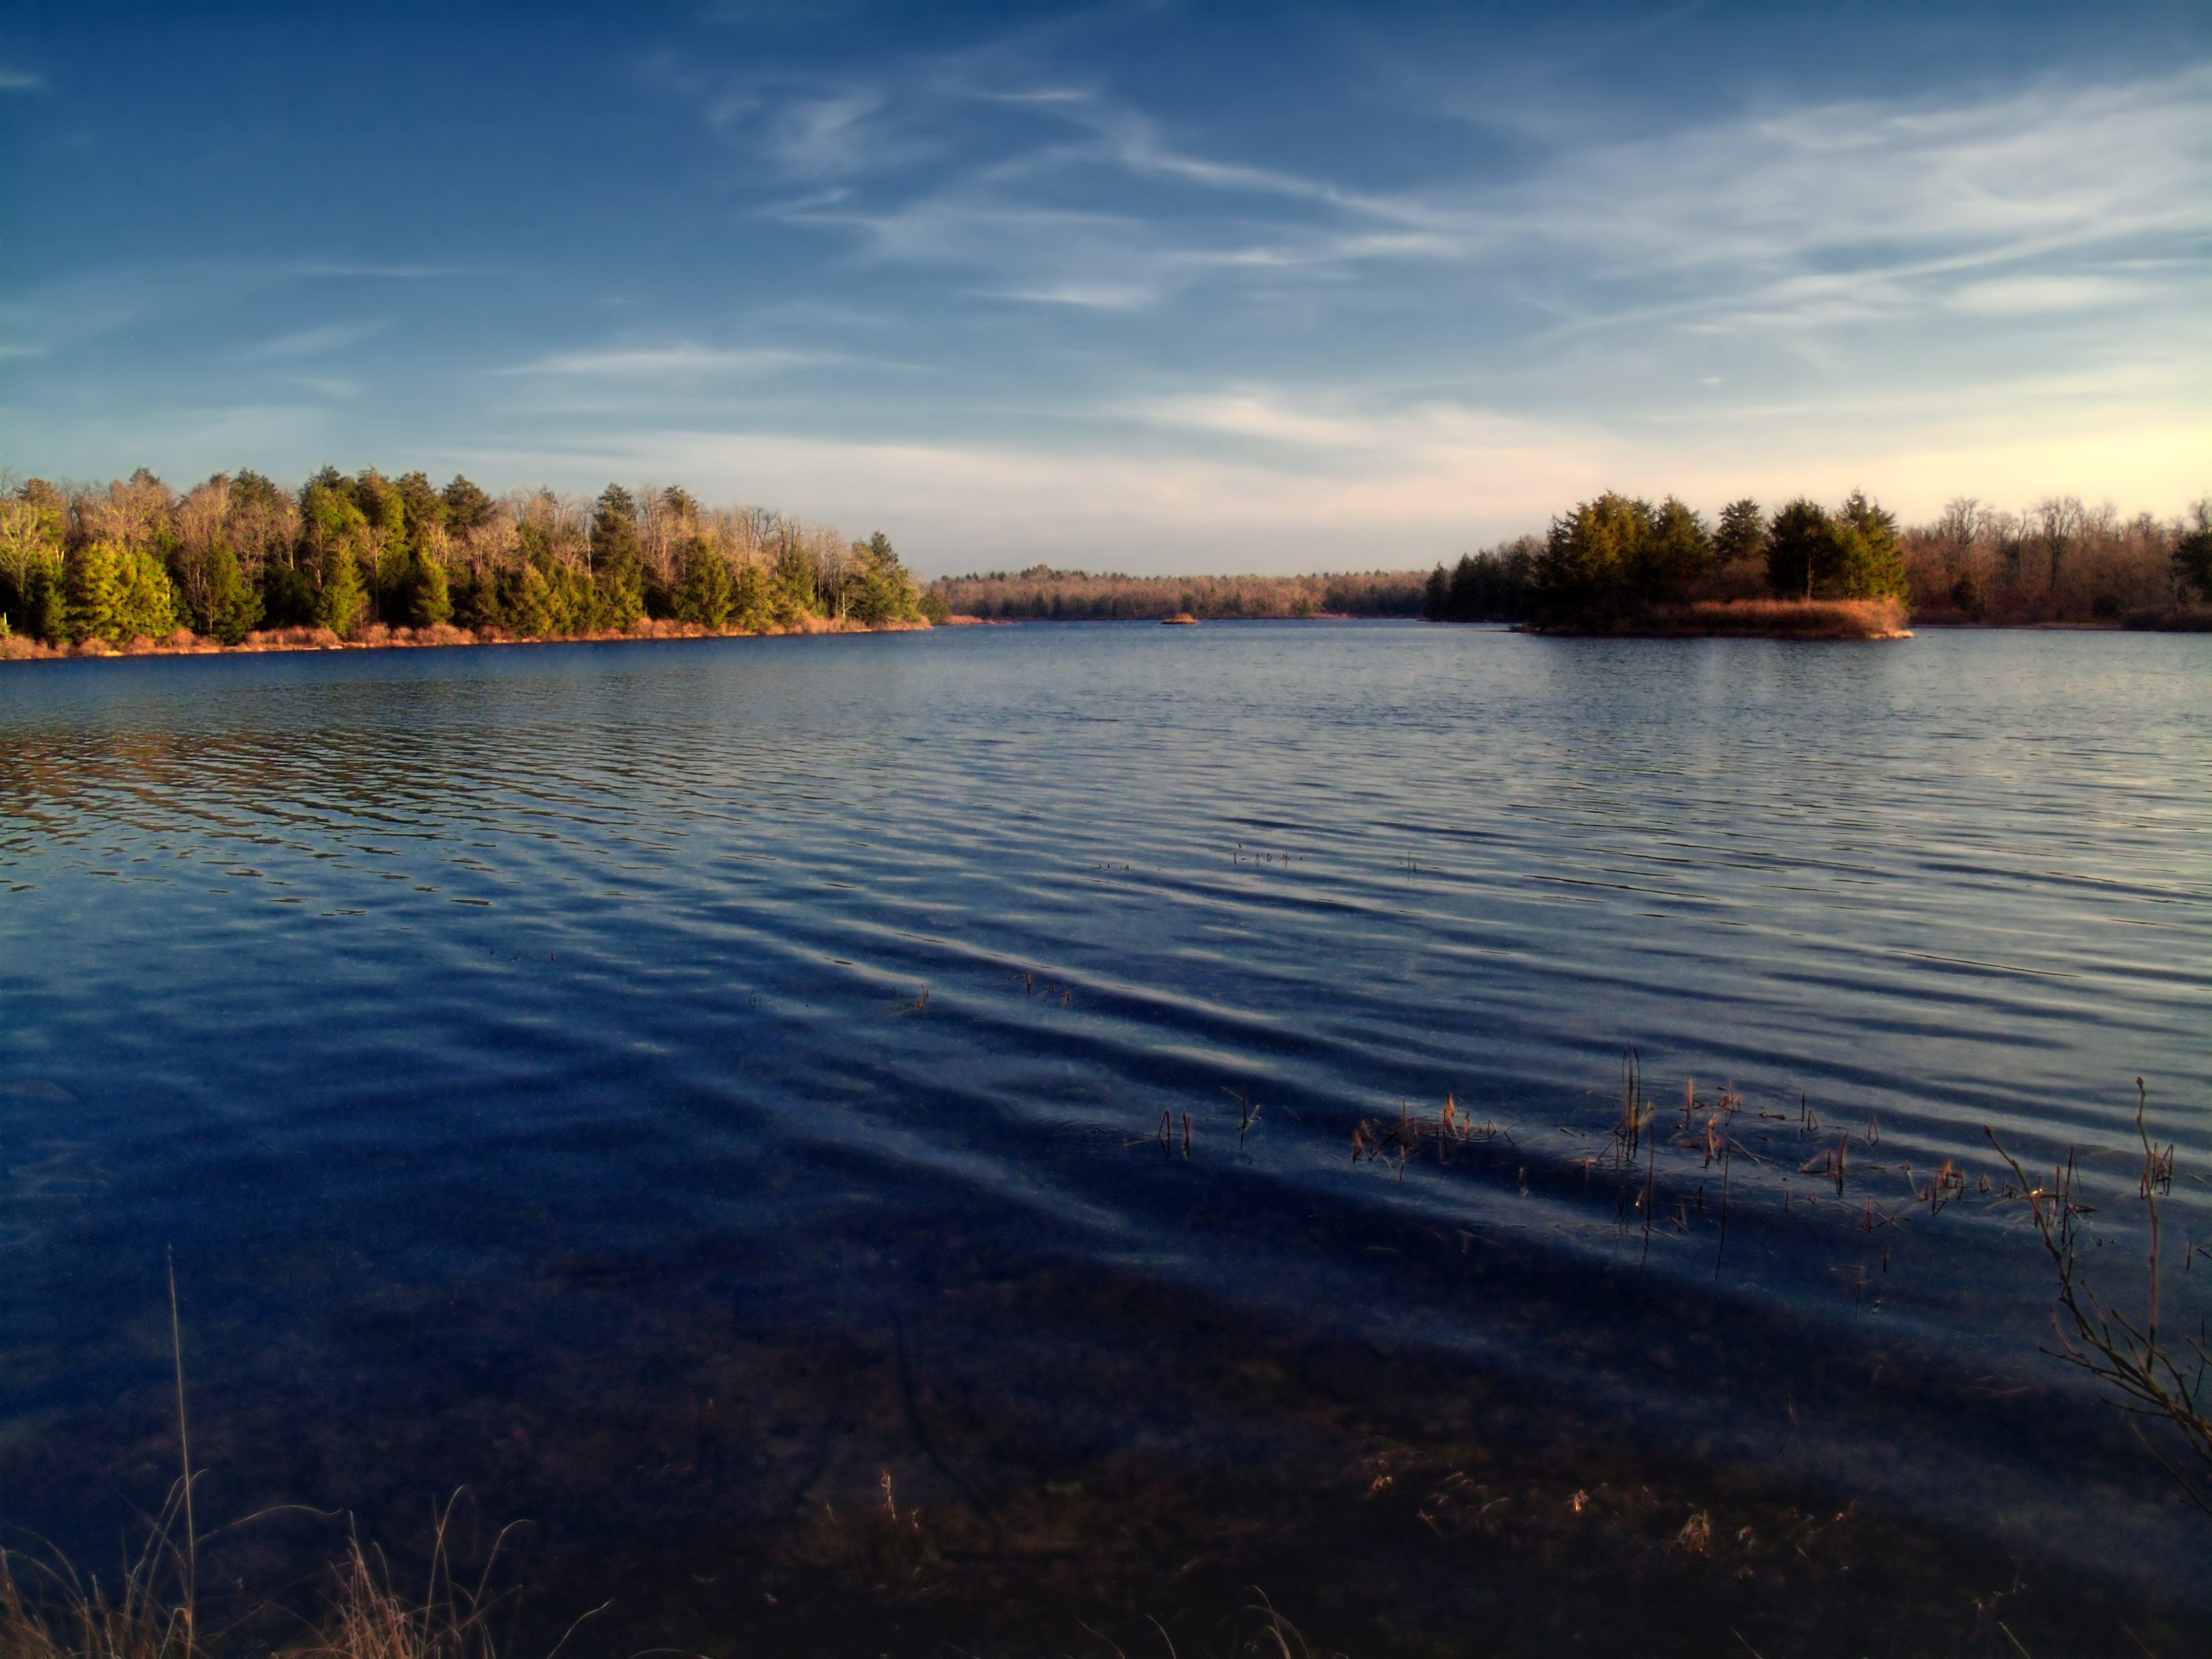
landscape, sea, water, nature, horizon, cloud, sky, sunrise, sunset, sunlight, morning, shore, lake, dawn, river, dusk, evening, reflection, autumn, reservoir, body of water, creativecommons, clouds, lowlight, pennsylvania, endlessmountains, luzernecounty, cirrus, sullivancounty, rickettsglenstatepark, loch, lakejean